Troika of tyranny

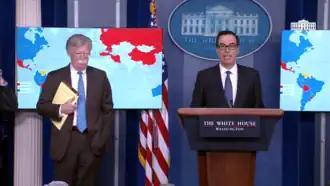
U.S. National Security Advisor John R. Bolton (left) and Treasury Secretary Steven Mnuchin (right) announce Venezuela sanctions in January 2019

The United States has condemned actions of the governments of the three Latin American nations and has maintained both broad and targeted sanctions against their leadership.